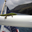
Label: lizard